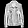
Label: Coat